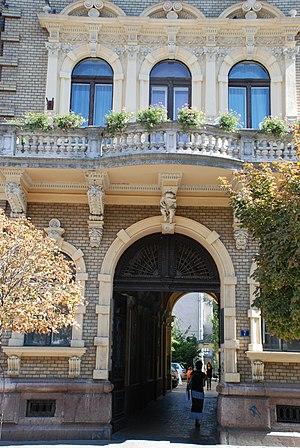
Le bâtiment du greffe à Novi Sad se trouve à Novi Sad, la capitale de la province autonome de Voïvodine, en Serbie. En raison de sa valeur patrimoniale, il est inscrit sur la liste des monuments culturels protégés de la République de Serbie.